Scharnhorst-class battleship

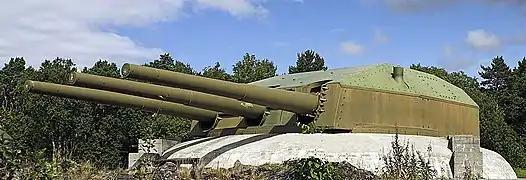
"Gneisenau"s "C" turret in Norway

"Scharnhorst" and "Gneisenau", with "Admiral Hipper" and four destroyers, departed again on 4 June for Operation Juno. After operations in the Arctic Sea that resulted in the sinking of several British ships, "Admiral Hipper" and the destroyers were detached to refuel in occupied Norway. At 16:45 on 8 June, "Scharnhorst" and "Gneisenau" spotted the British aircraft carrier , which was escorted by the destroyers and , at a range of around . The destroyers laid a smoke screen in an attempt to hide the carrier, but the Germans quickly closed the distance. At 17:26, the range had decreased by half, to around , and both German ships opened fire. "Scharnhorst" struck "Glorious" at a range of approximately , one of the longest recorded hits in the history of naval gunfire. "Glorious" was hit by at least three shells and reduced to a burning hulk, and at 19:00 the carrier capsized and sank. "Scharnhorst" shifted fire to "Ardent" while "Gneisenau" engaged "Acasta"; both ships sank their targets. Before she sank, "Acasta" launched four torpedoes at "Scharnhorst"; the ship evaded three, but the fourth struck the starboard side near the rear gun turret. During the engagement, "Scharnhorst" fired 212 main battery shells. The torpedo hit caused significant damage to "Scharnhorst"; several watertight compartments, including parts of the starboard engine room, were flooded, she took on a list of 3°, and she was down by the stern.